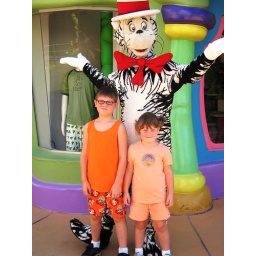
cat in the hat with my cuite kids